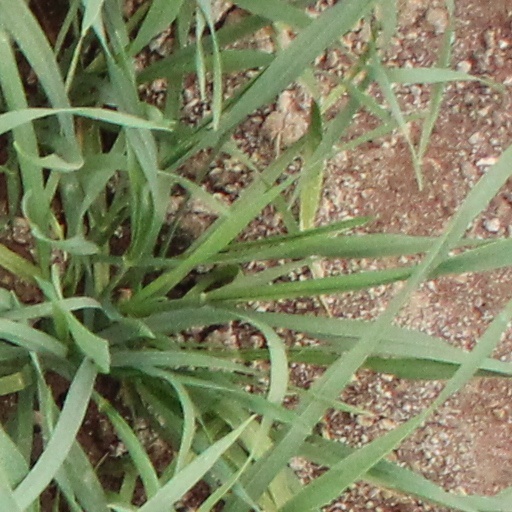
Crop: wheat